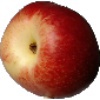
Label: Nectarine 1